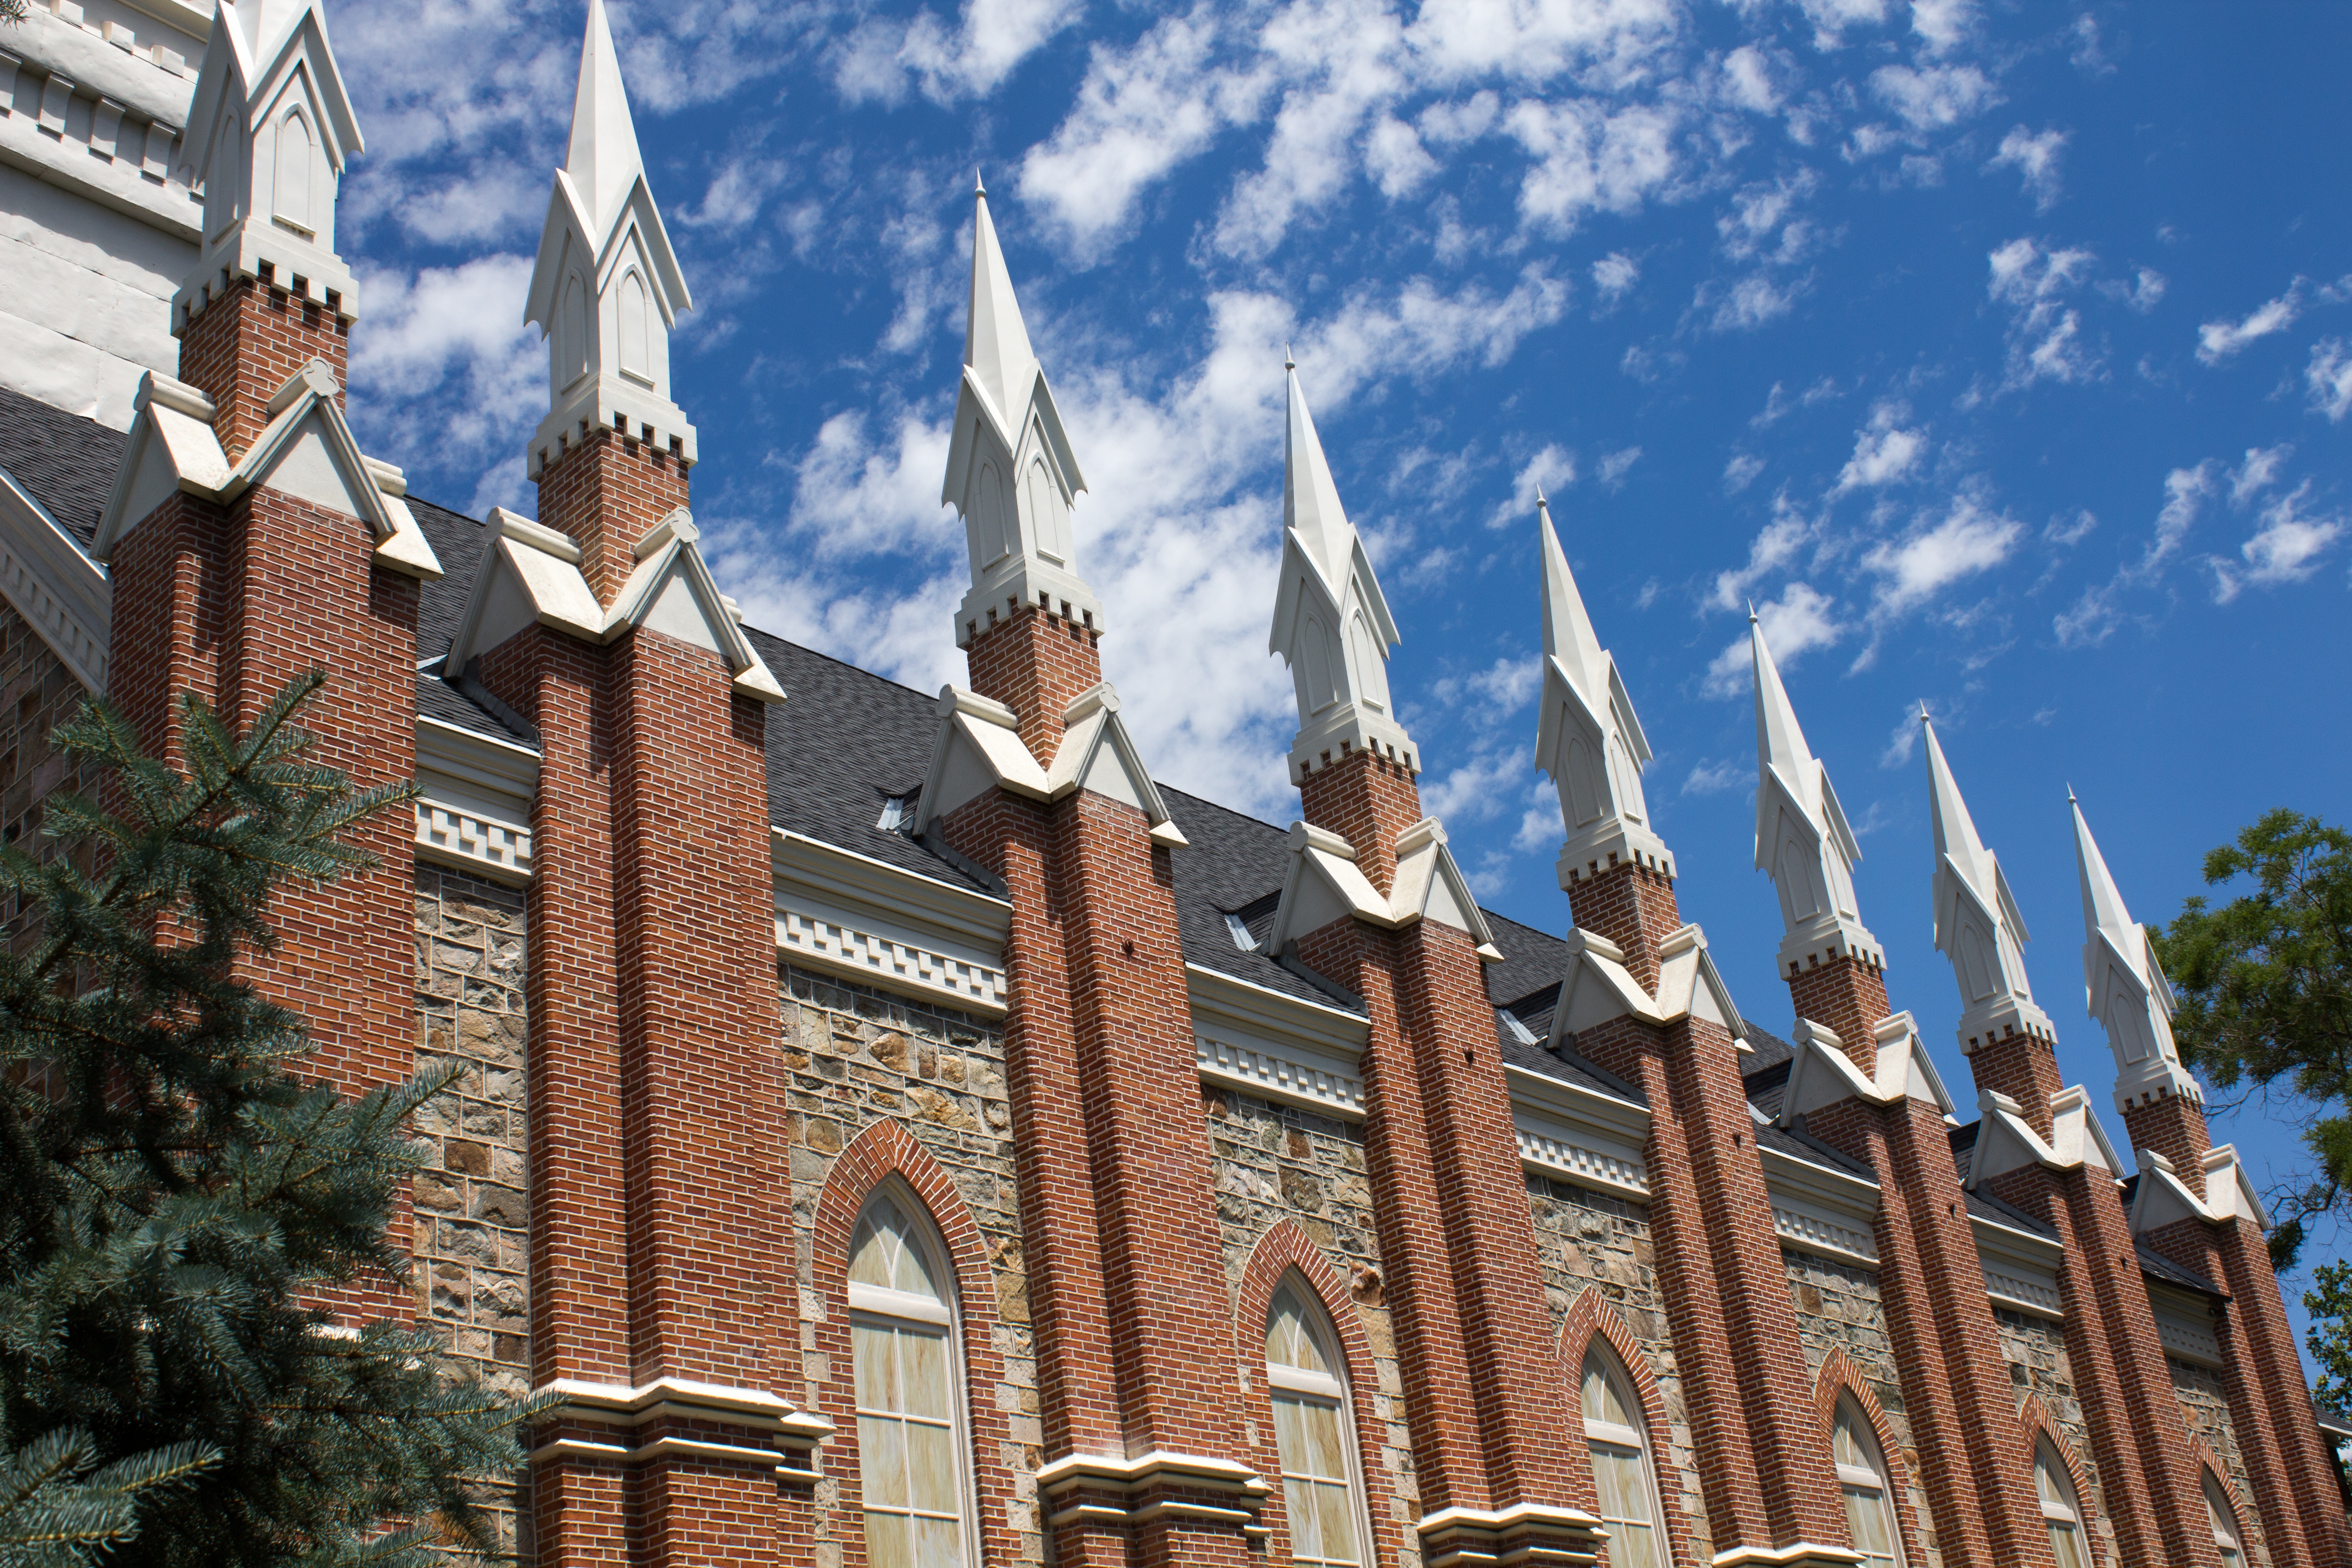
cloud, architecture, sky, white, house, building, old, city, skyscraper, stone, travel, construction, tower, symbol, journey, space, religion, ancient, landmark, facade, blue, church, cathedral, chapel, attraction, christian, tourism, brick, place of worship, spiritual, religious, christ, place, temple, spire, faith, spires, steeple, utah, shrine, sanctuary, prayer, synagogue, christianity, worship, oratory, gospel, edifice, lds, baroque, god, congregation, bethel, spirituality, belief, chantry, tabernacle, mormon, brigham city